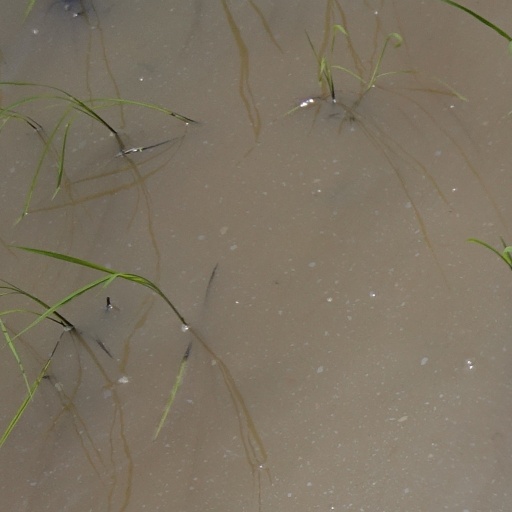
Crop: rice